Mike Mareen

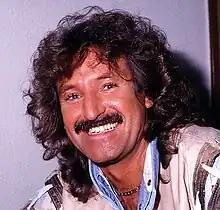
Wischhoff in 1987

Uwe-Michael Wischhoff (born 9 November 1949), known by his stage name Mike Mareen, is a German singer, songwriter and musician.